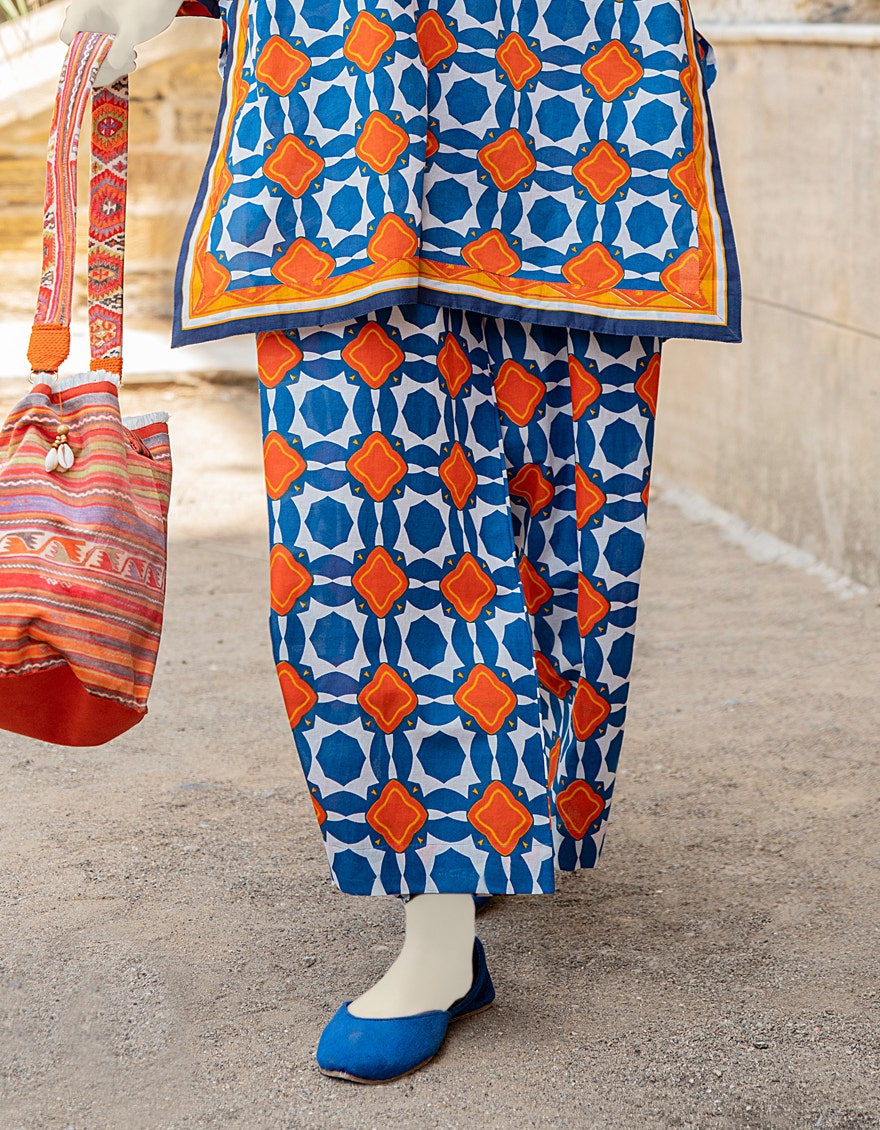
blue and orange patterned dress with a hand